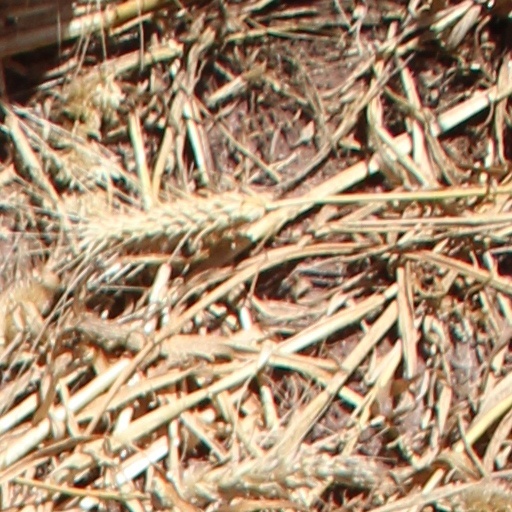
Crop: wheat